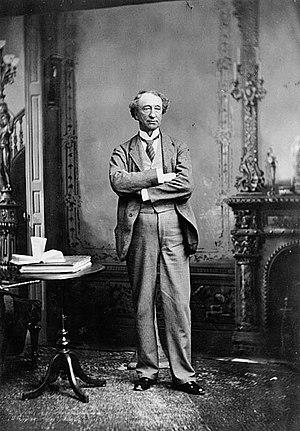
John Alexander Macdonald est un juriste et homme d'État canadien. Il est le 1ᵉʳ Premier ministre du Canada, de 1867 à 1873 puis de 1878 à 1891. Il est considéré comme l'un des principaux Pères de la Confédération. Figure dominante de la politique canadienne, sa carrière s'est étendue sur près d'un demi-siècle. Il est resté Premier ministre pendant 19 ans, une durée dépassée seulement par William Lyon Mackenzie King.